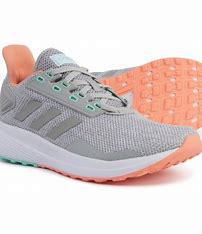
Brand: Adidas
Model: Duramo 9